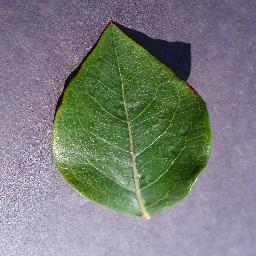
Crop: blueberry
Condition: healthy